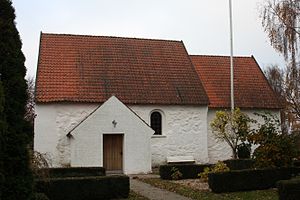
Romlund Kirke
Romlund Kirke
Romlund Kirke ved Viborg
Romlund Kirke er en lille sognekirke beliggende i landsbyen Romlund ca. 10 km vestnordvest for Viborg. Romlund Sogn har ca. 275 indbyggere og indgår i Vorde-Fiskbæk-Romlund Pastorat.